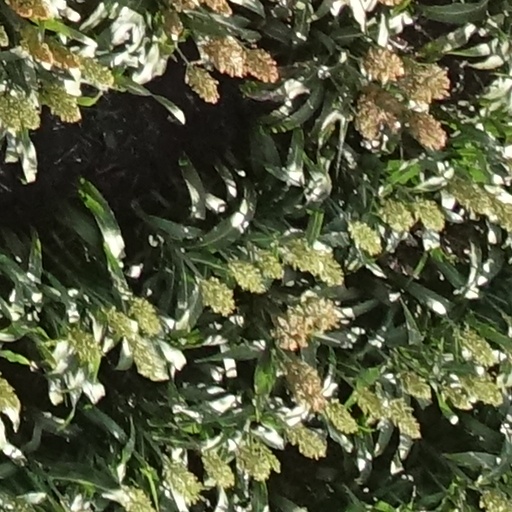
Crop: sorghum